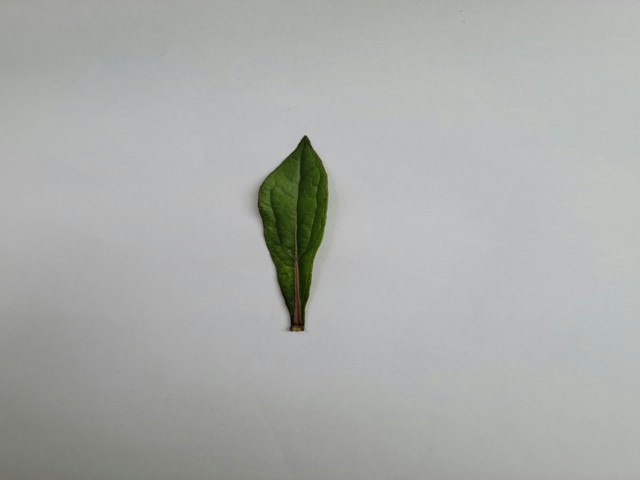
Plant: ayapan